Assyrian Church of the East

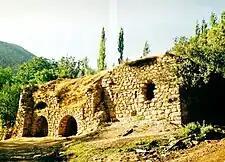
A 6th-century Nestorian church, St. John the Arab, in the Assyrian village of Geramon

The Assyrian Church of the East considers itself as the continuation of the Church of the East, a church that originally developed among the Assyrians during the first century AD in Assyria, Upper Mesopotamia and northwestern Persia, east of the Byzantine Empire. It is an apostolic church established by Thomas the Apostle, Addai of Edessa, and Bartholomew the Apostle.